Henry Wellman

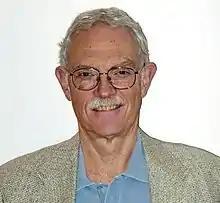

Henry M. Wellman is an American psychologist who studies child development. He is the Harold W. Stevenson Collegiate Professor of Psychology at the University of Michigan. Wellman is especially known for his work on theory of mind. He served on the faculty of Arizona State University for two years before joining the Michigan faculty in 1977. He was inducted as a Fellow of the American Academy of Arts and Sciences in 2012.